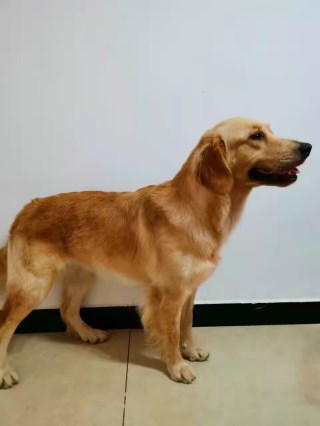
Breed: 5355-n000126-golden_retriever